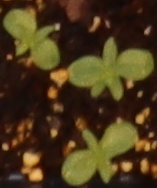
Label: Flax